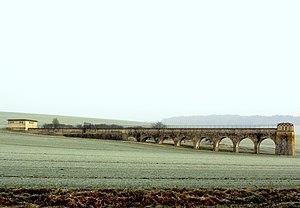
Aqueduc de la Vanne le syphon à Chigy tête aval